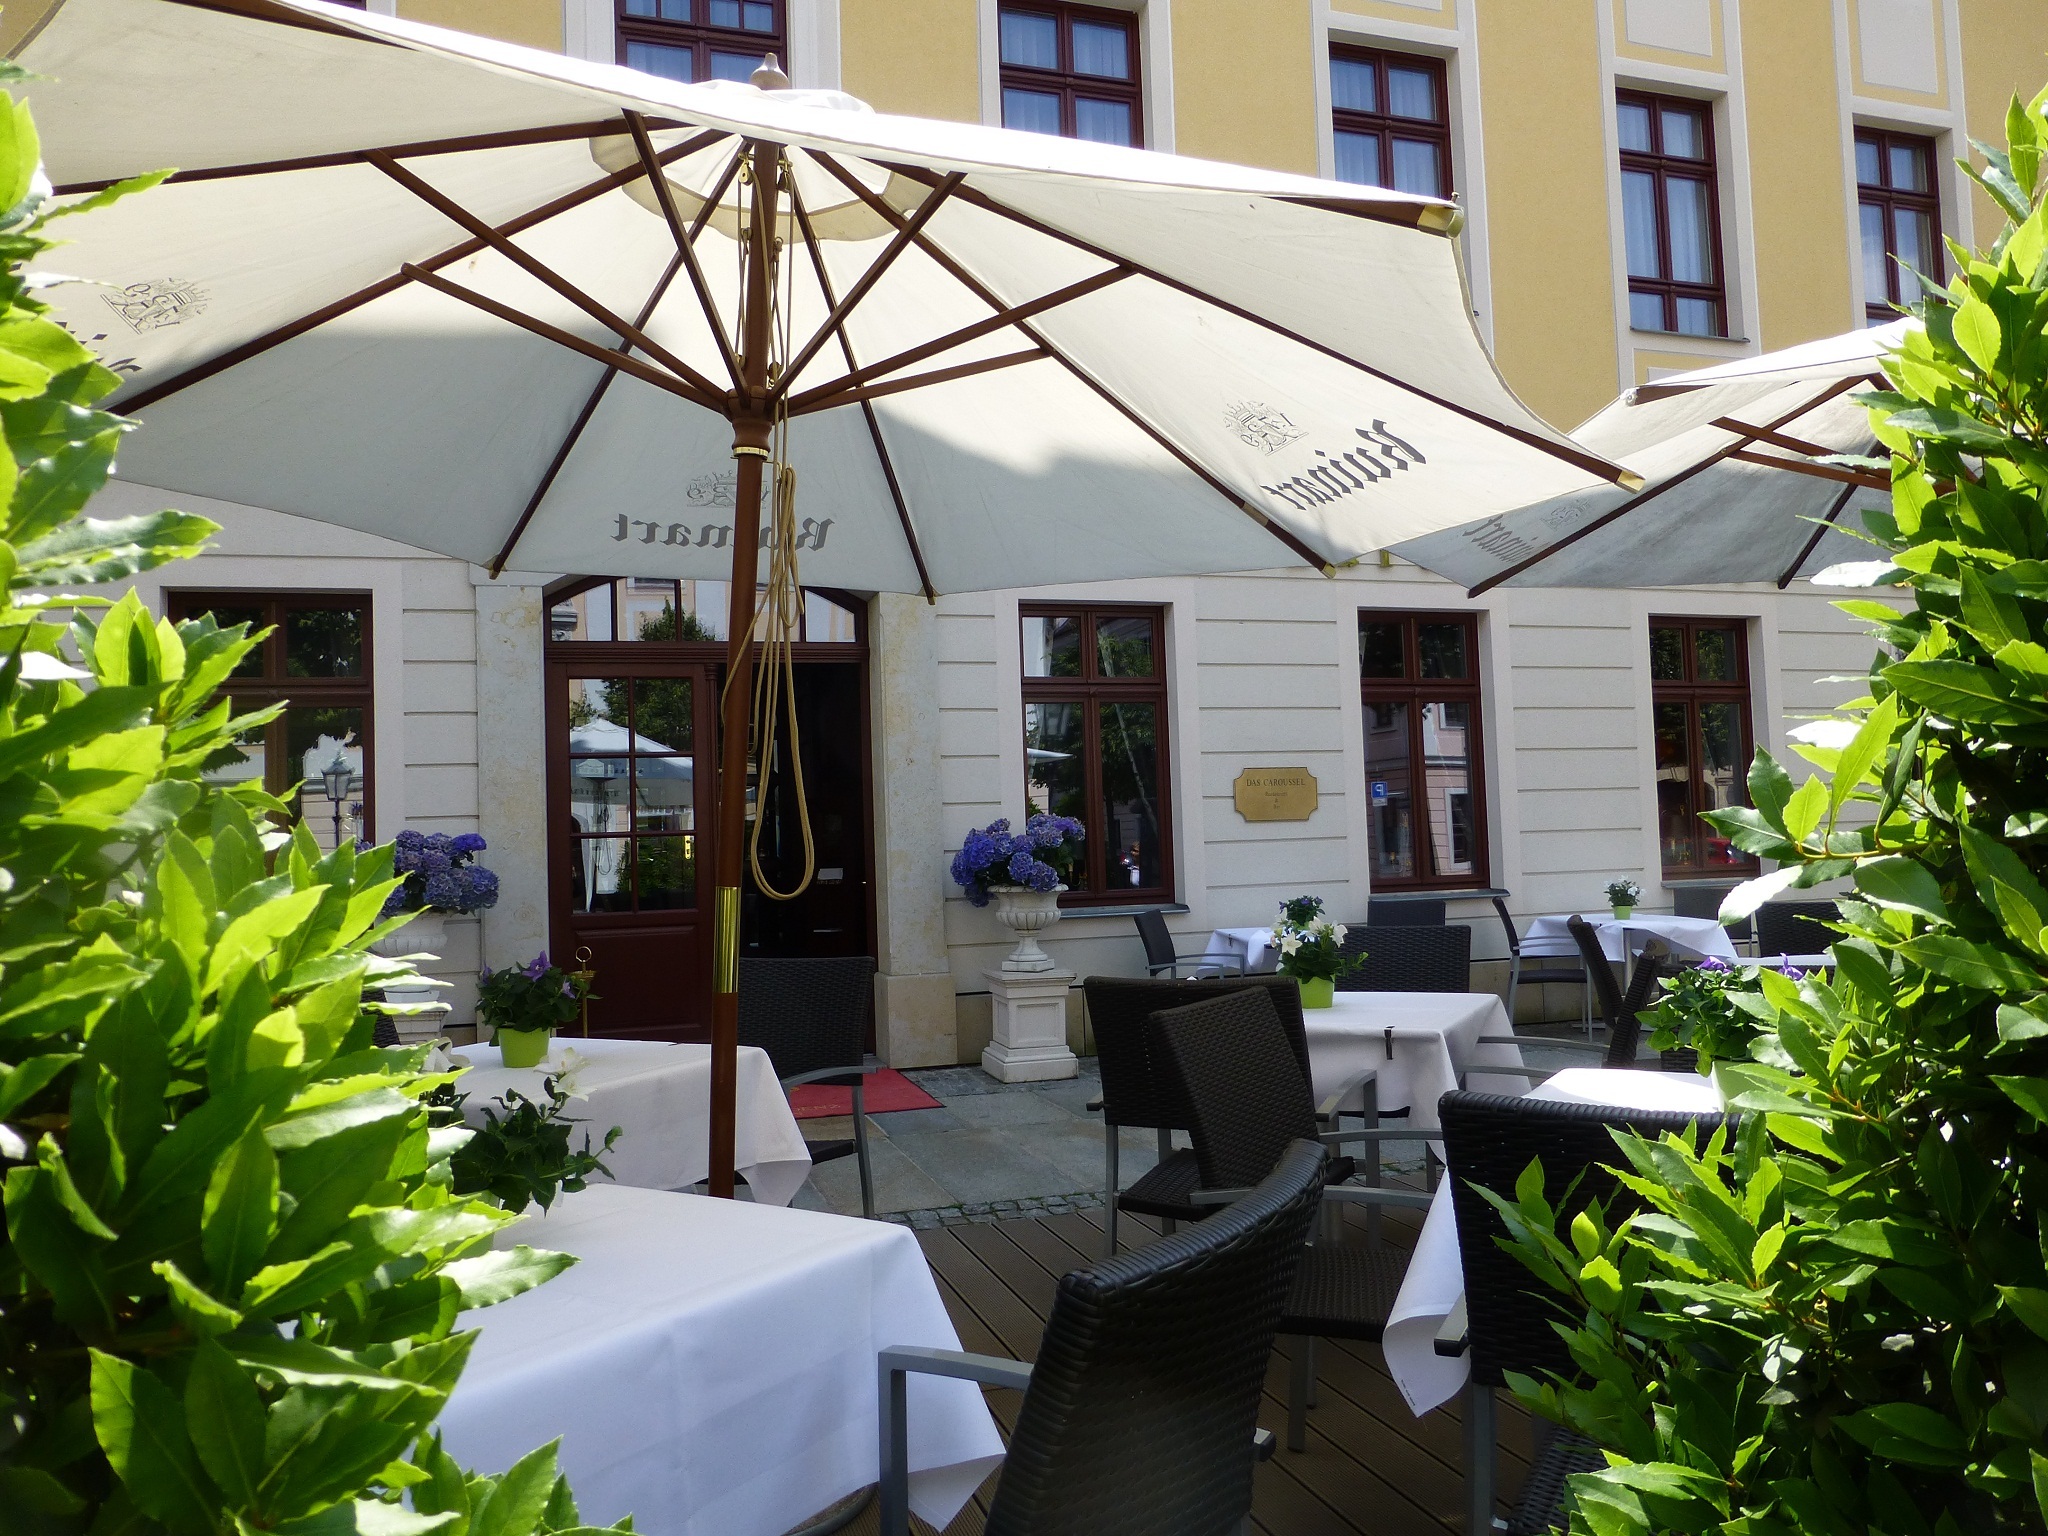
cafe, villa, house, restaurant, home, cottage, backyard, property, garden, terrace, courtyard, resort, bistro, estate, gastronomy, dresden, luxury hotel, outdoor structure, b low palais, royal road, baroque quarter